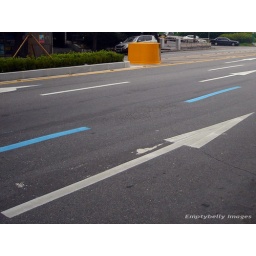
The blue ine signifies a lane for buses - similar to the red line in London...